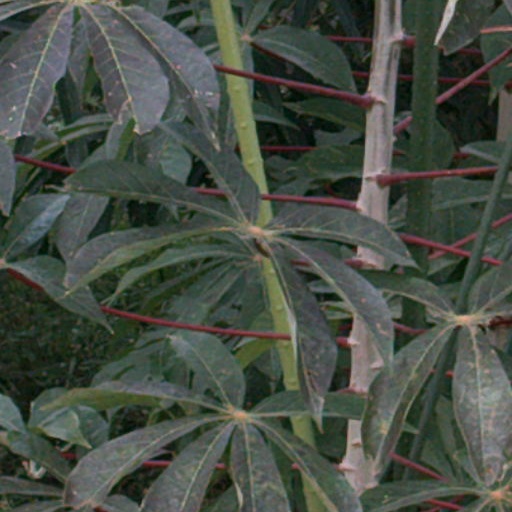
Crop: cassava